Fernbridge (bridge)

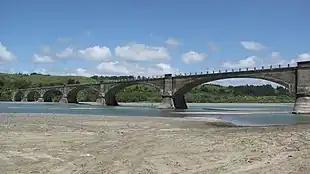
Partial view of the west side of Fernbridge as seen from the south bank of the Eel River

Fernbridge, originally Eel River Bridge, is a reinforced concrete arch bridge designed by American engineer John B. Leonard which opened on November 8, 1911 at the site of an earlier ferry crossing of the Eel River. Fernbridge is the last crossing before the Eel arrives at the Pacific Ocean, and anchors one end of California State Route 211 leading to Ferndale, California. When built, it was referred to as the "Queen of Bridges" and is still the longest functional poured concrete bridge in operation in the world.